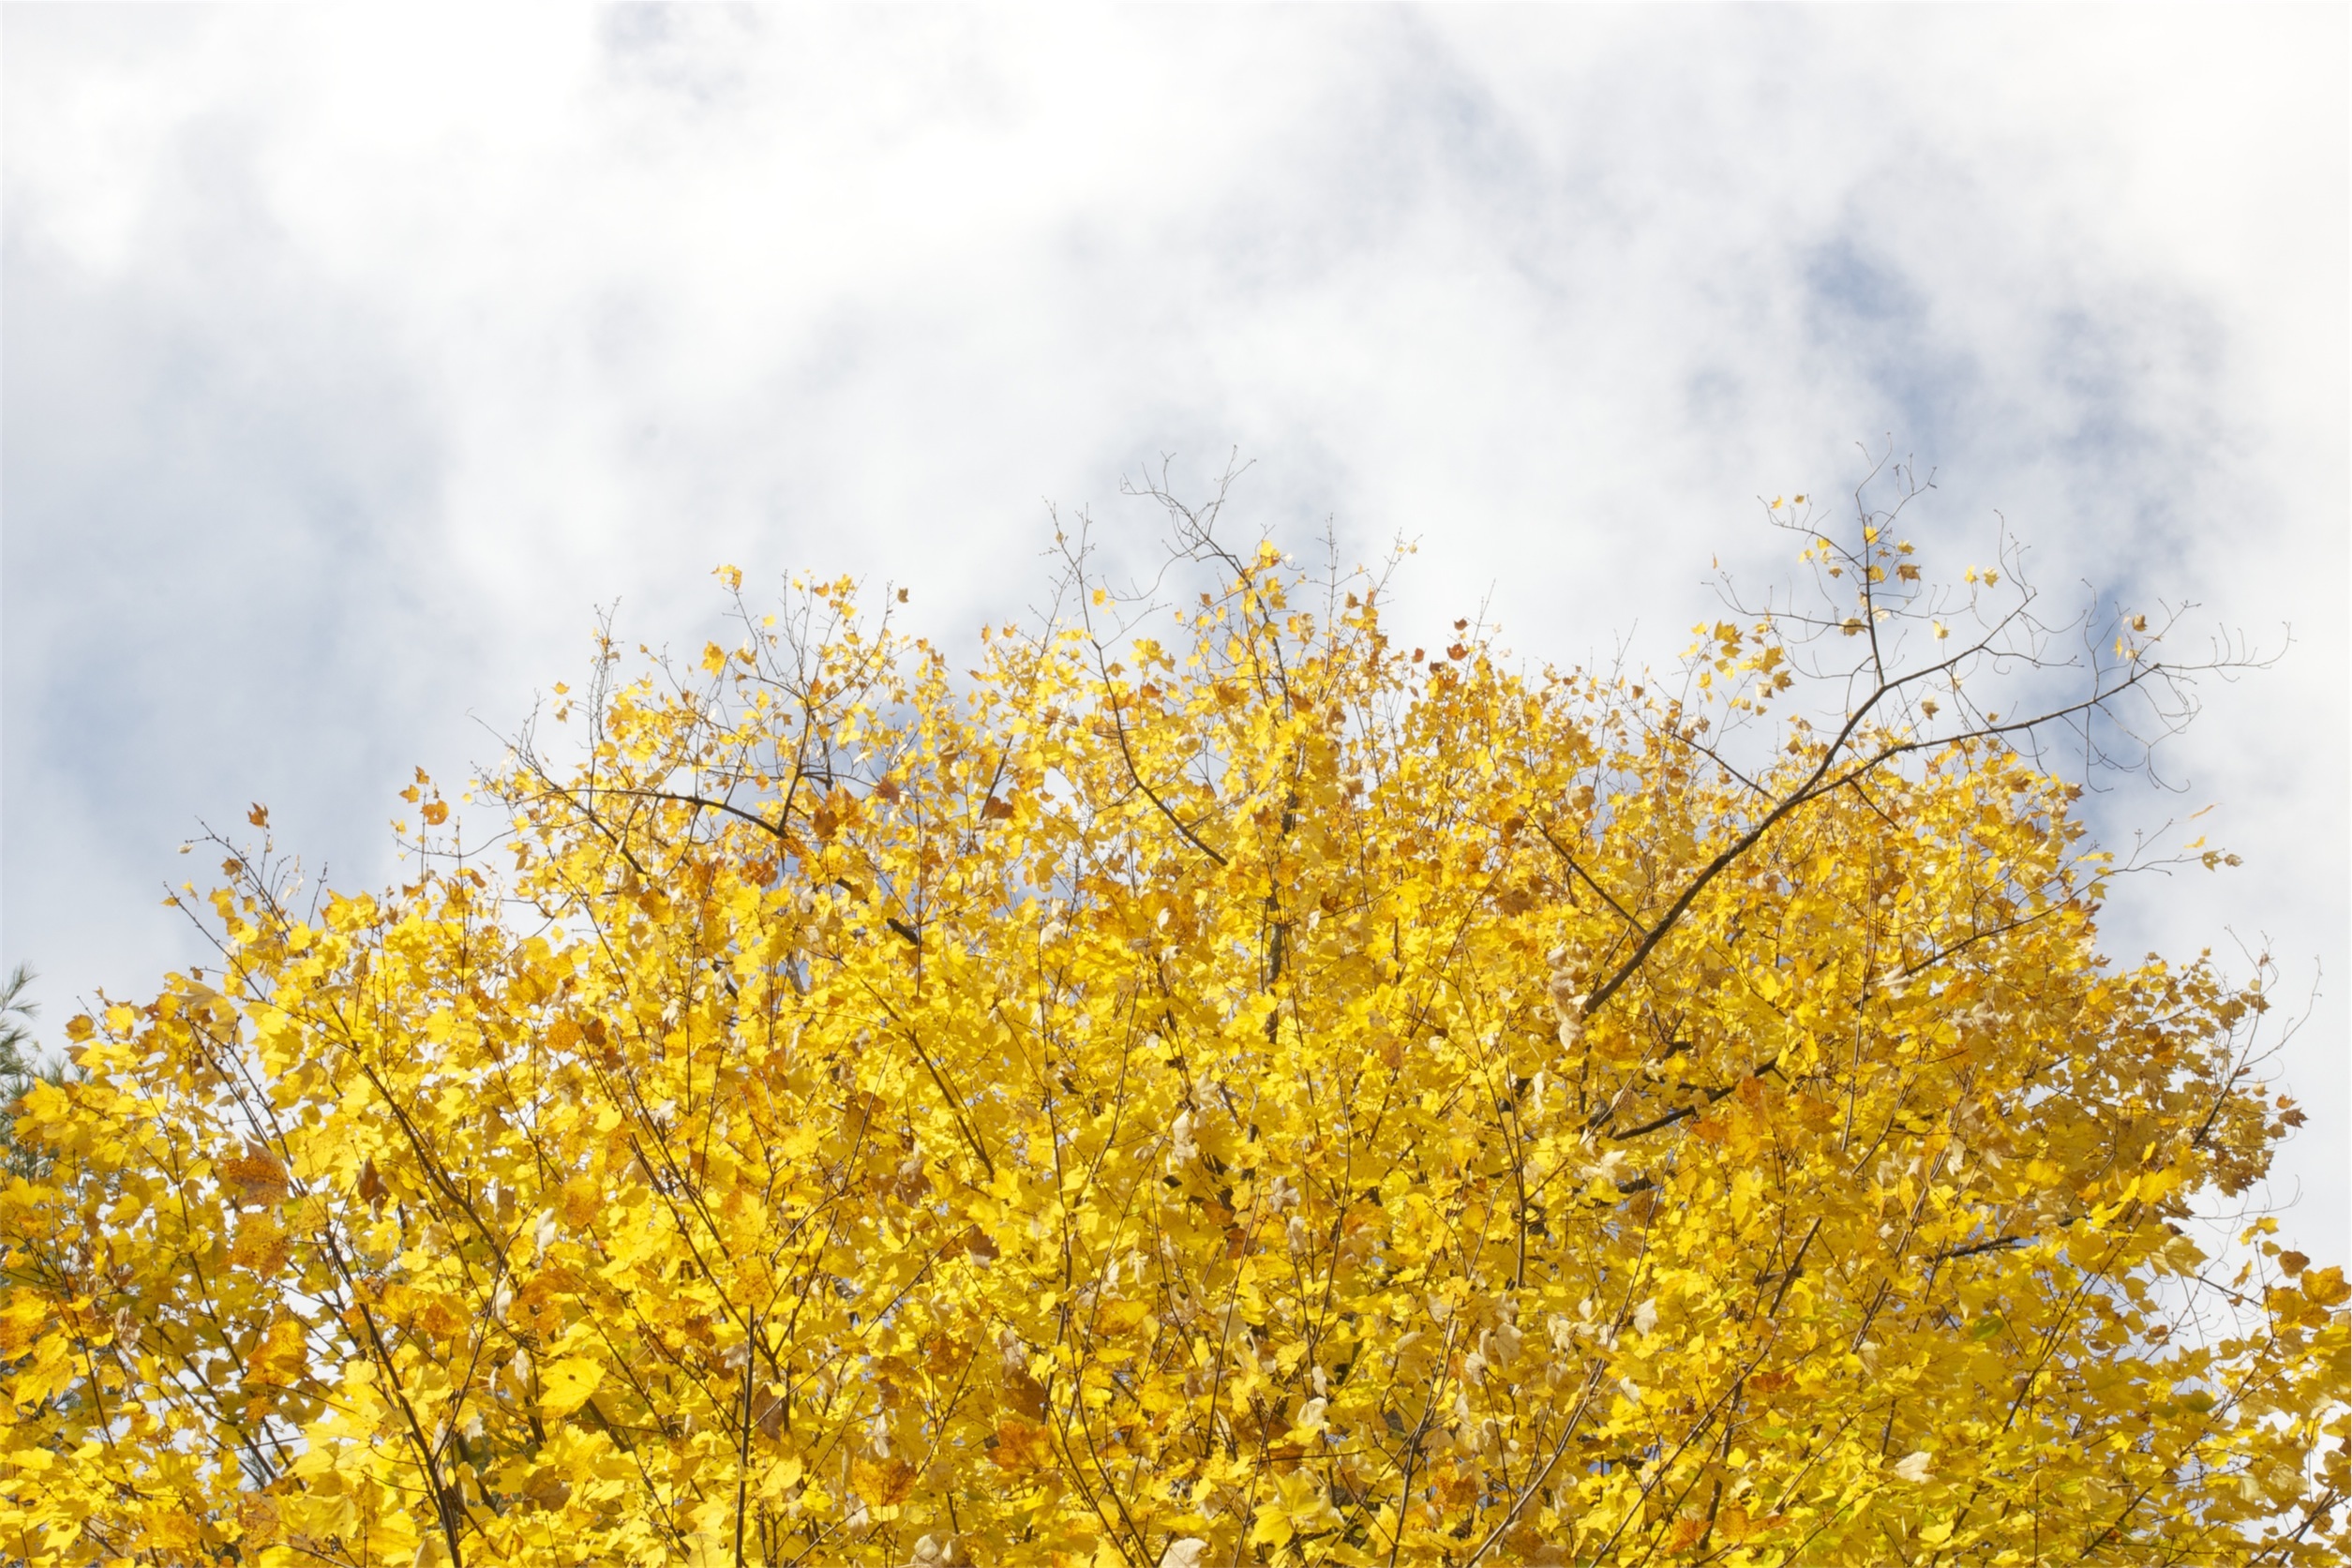
tree, branch, plant, sky, meadow, sunlight, leaf, flower, food, produce, autumn, yellow, season, rapeseed, trees, leaves, clouds, flowering plant, woody plant, land plant